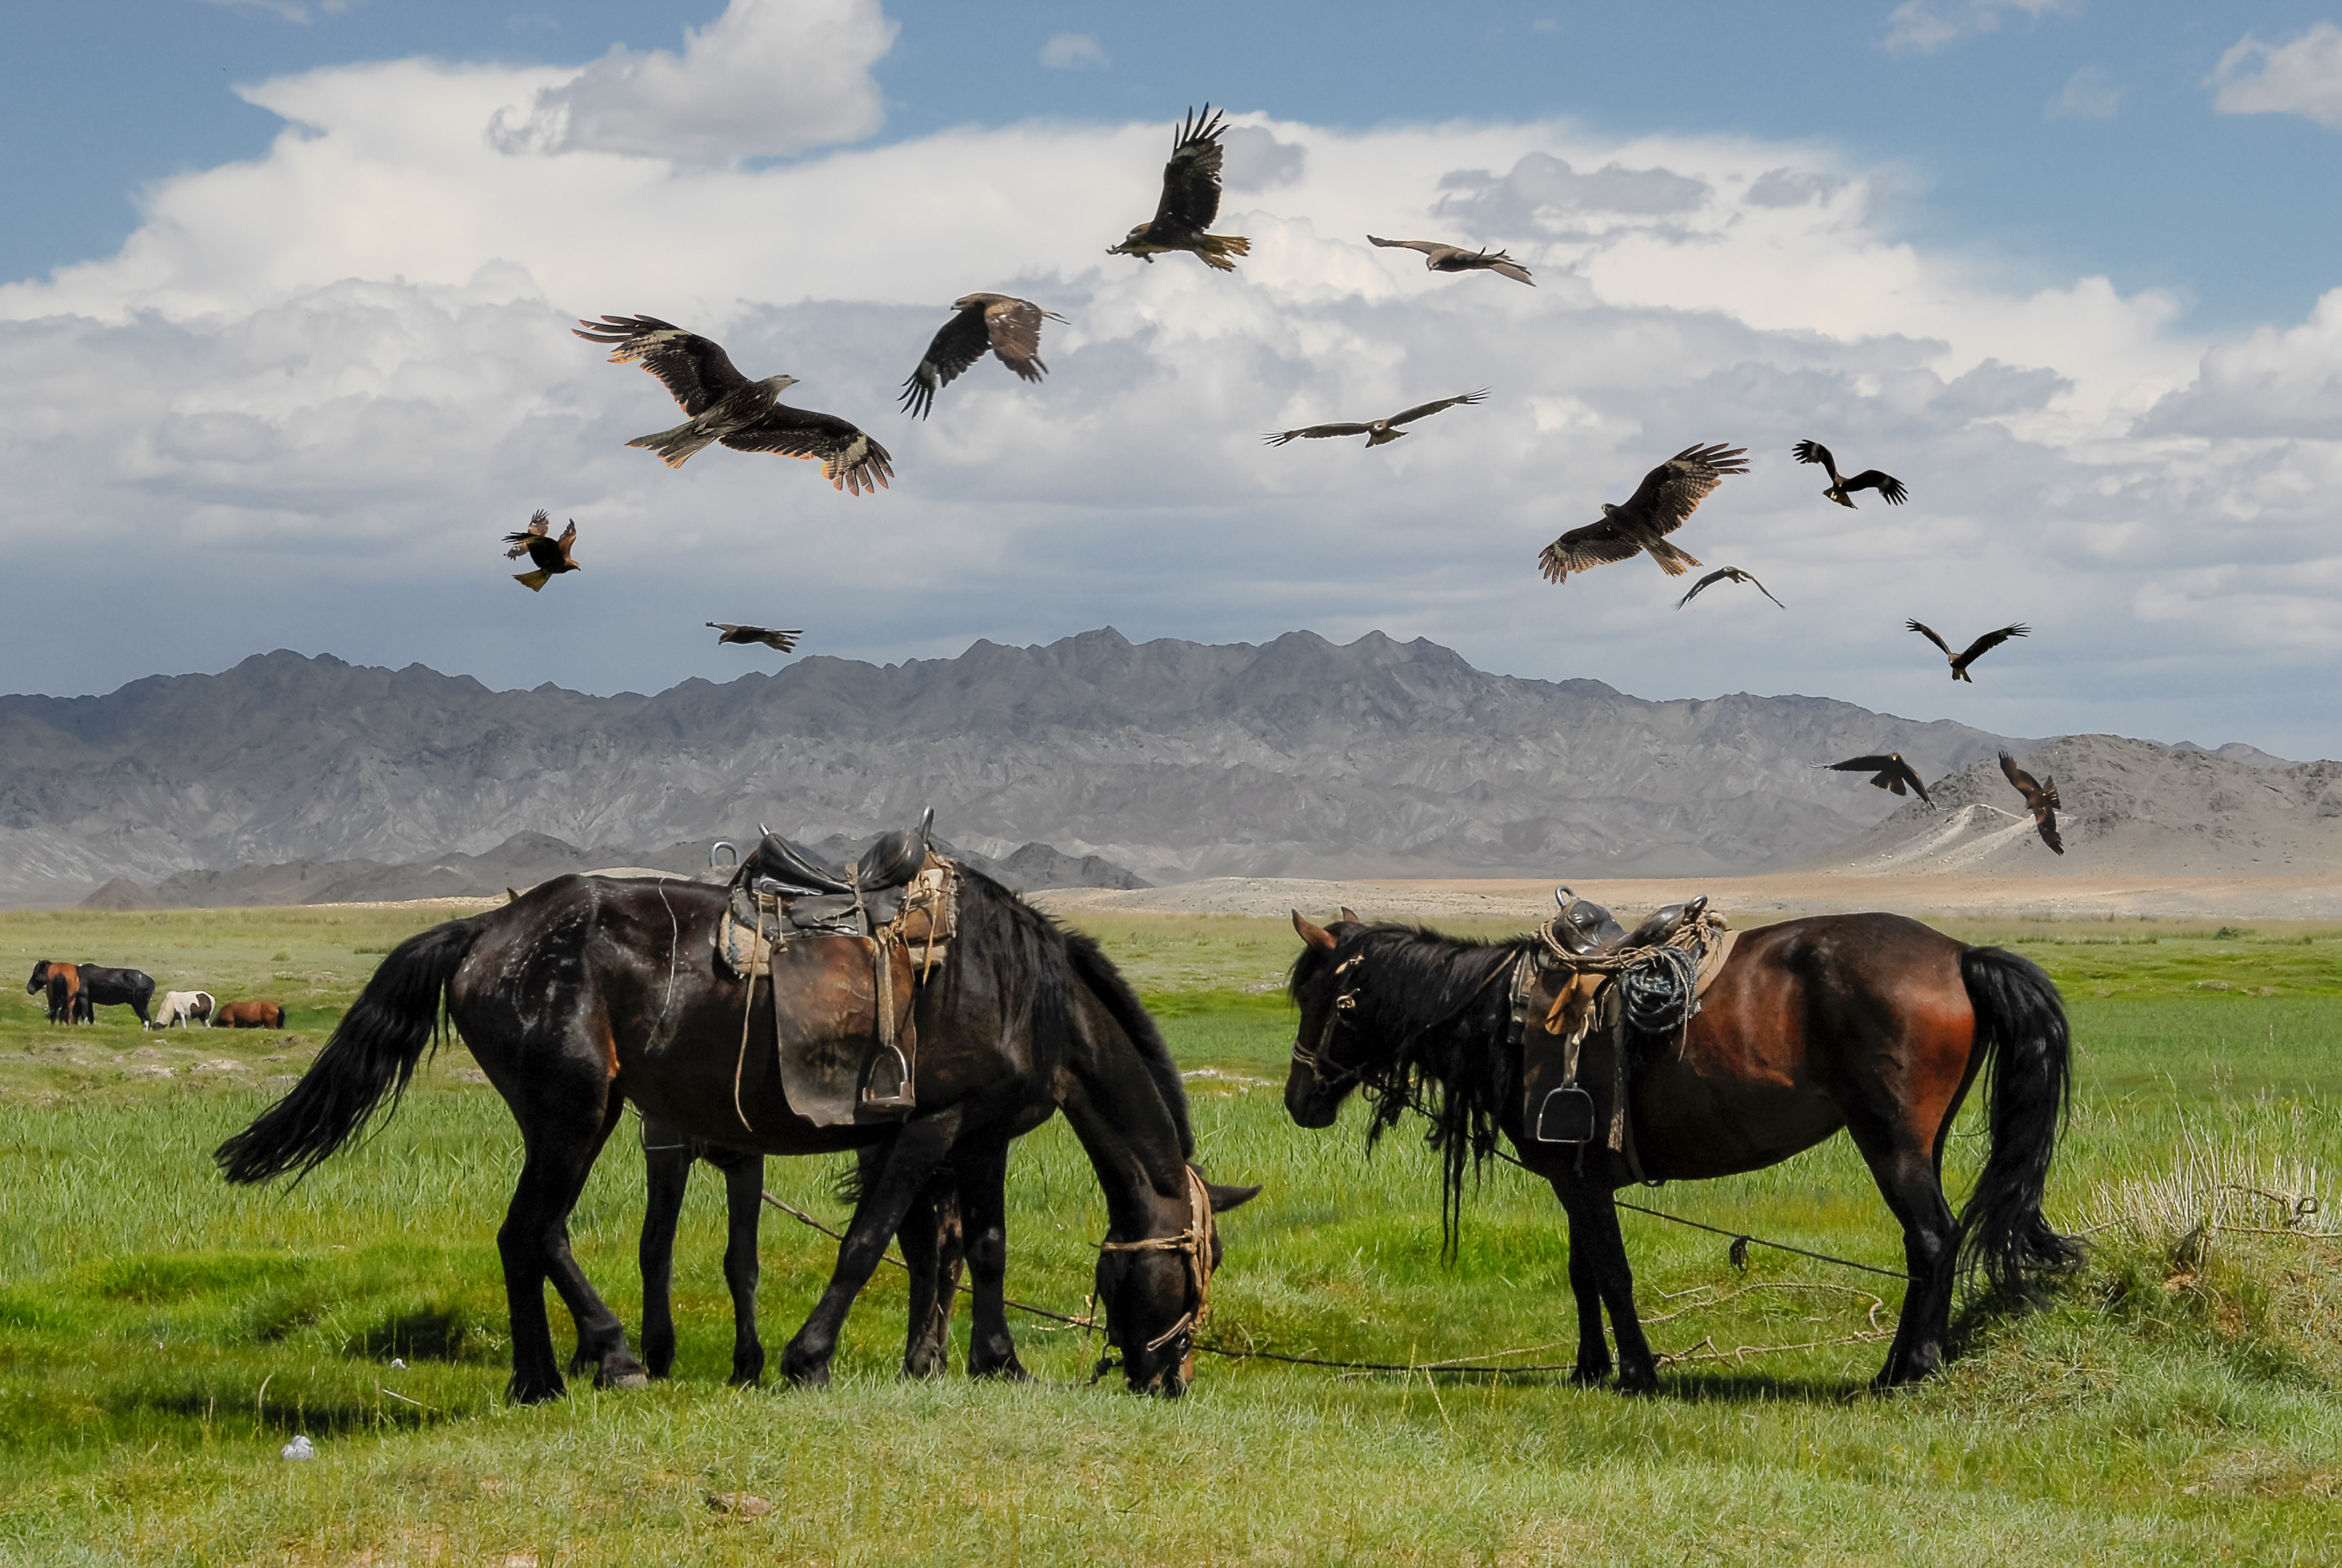
landscape, grass, outdoor, field, animal, wildlife, herd, pasture, horse, fauna, birds, horses, grassland, vogel, pferd, ecosystem, mongolei, khovd, serienaadam, mn, chowdaimag, milvusmigrans, schwarzmilan, blackkite, milane, mustang horse